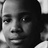
Emotion: neutral